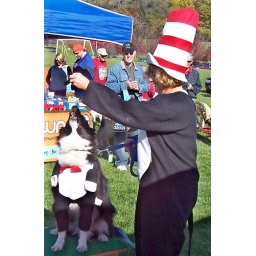
cat in the hat